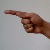
The image shows a hand gesture representing the letter 'G' in Indian Sign Language.